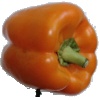
Label: Pepper Orange 1